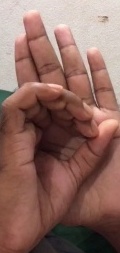
ASL sign: 0